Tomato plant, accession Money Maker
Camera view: vertical (180 deg); turntable rotation: 180 degrees
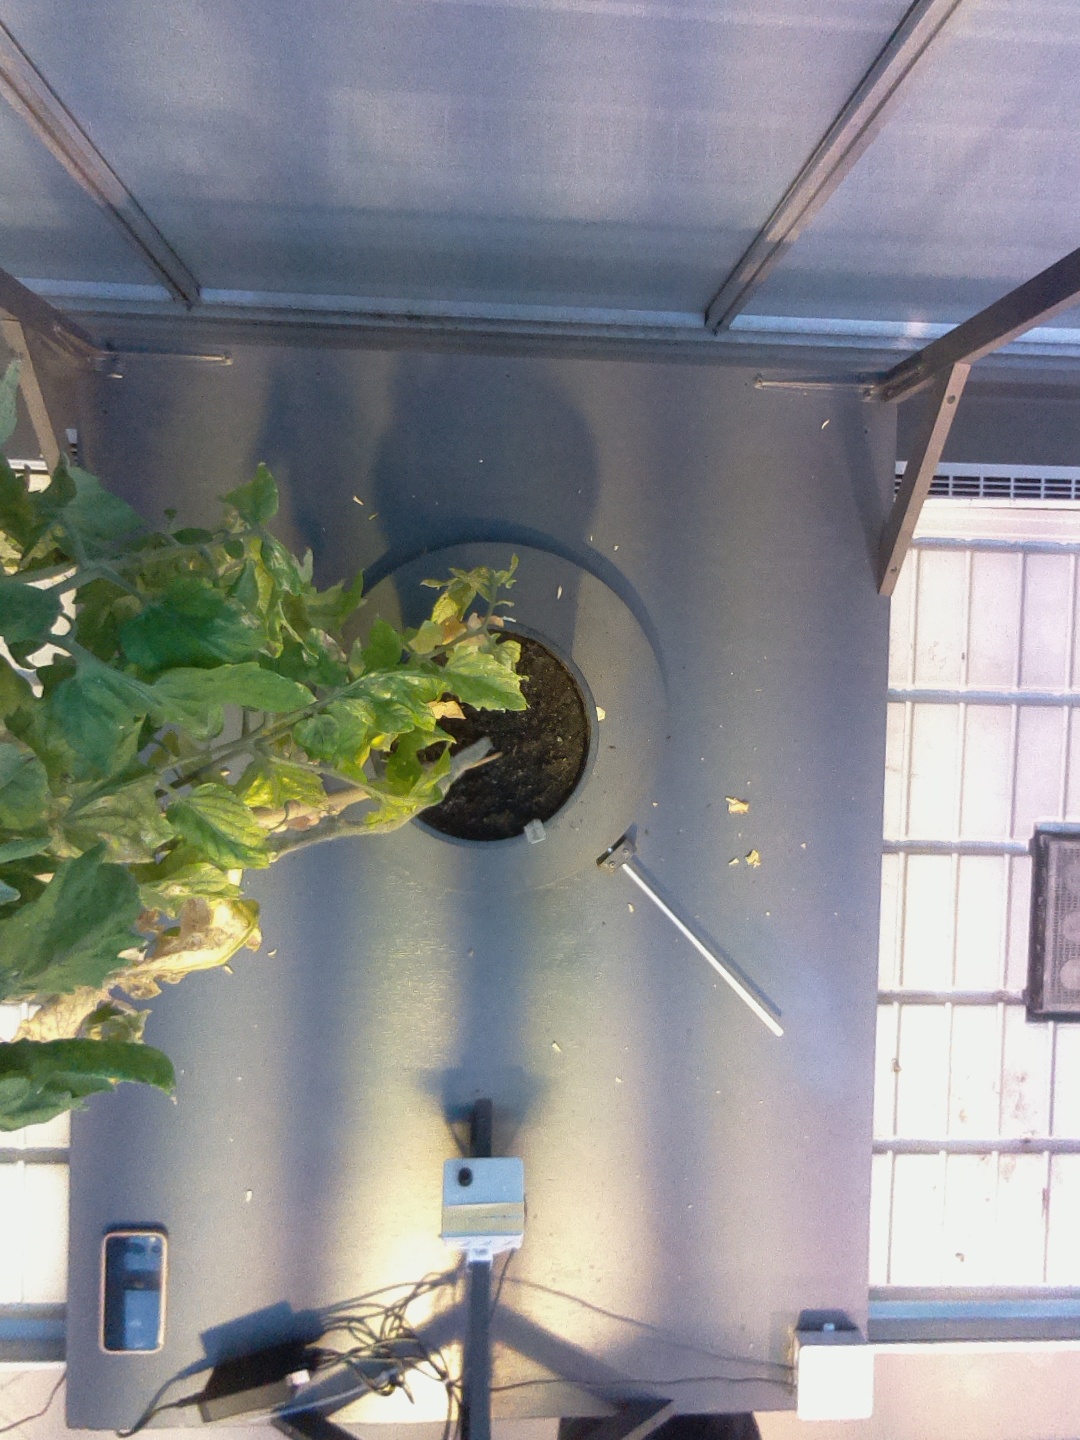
BBCH growth stage 84: 40%-50% of fruits show typical fully ripe color